John Robert Fow

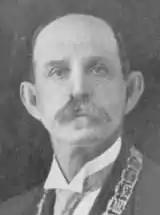
John Robert Fow

John Robert Fow (1869 – 18 September 1943) was Mayor of Hamilton, New Zealand for four terms: June 1916 to May 1917, August 1918 to May 1919, May 1920 to May 1931, and May 1933 to May 1938.